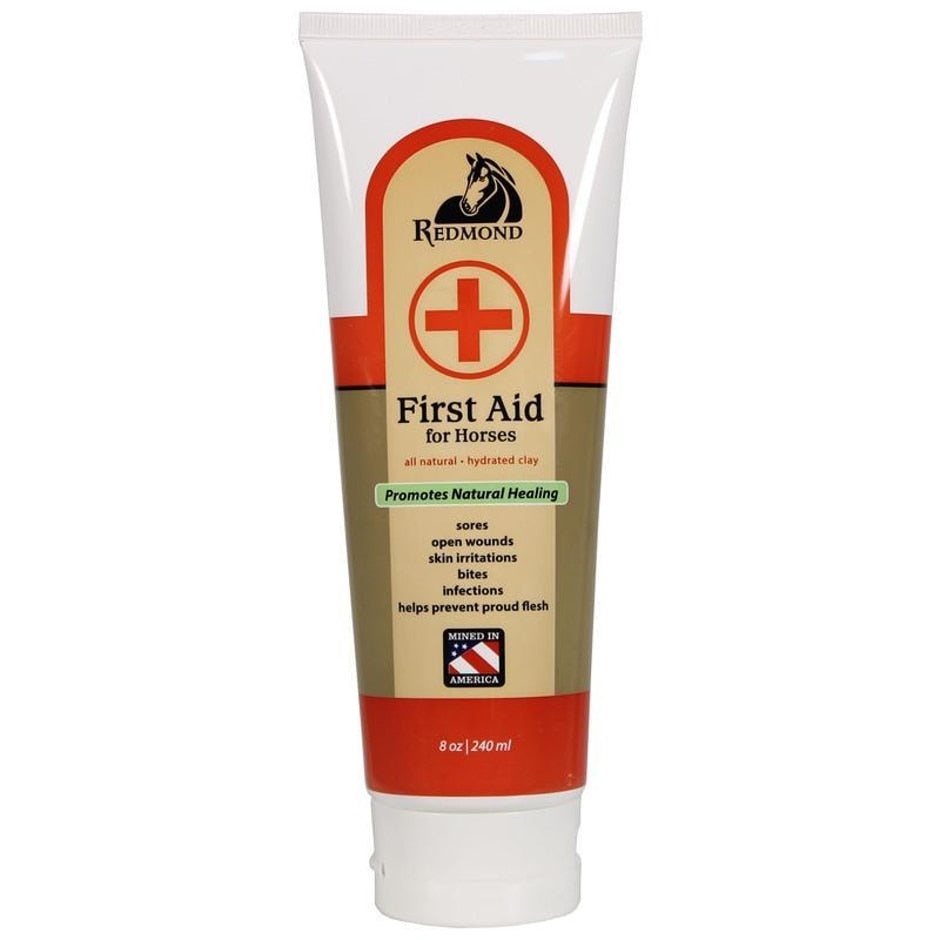
FIRST AID FOR HORSES
All natural, hydrated bentonite clay that promotes natural healing Can be applied to sores, open wounds, skin irritations, burns, and bites. Draws out infection and prevents proud flesh When applied, the clay seals the area, which helps keep flies and bacteria away from the affected area
Brand: Redmond
Category: Sporting Goods > Outdoor Recreation > Equestrian > Horse Care